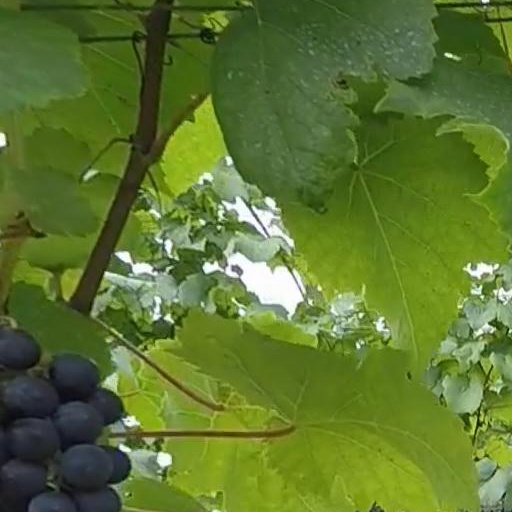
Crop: grape